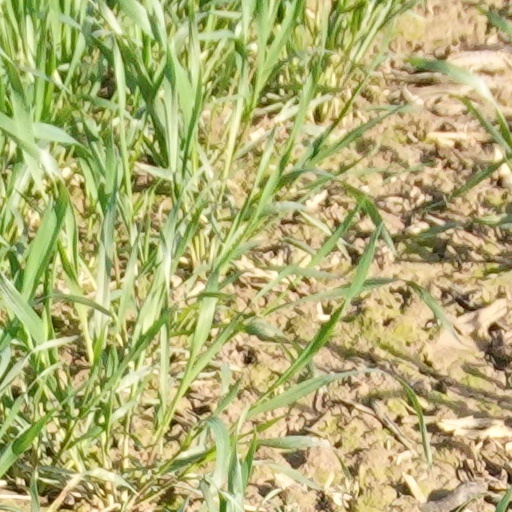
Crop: wheat